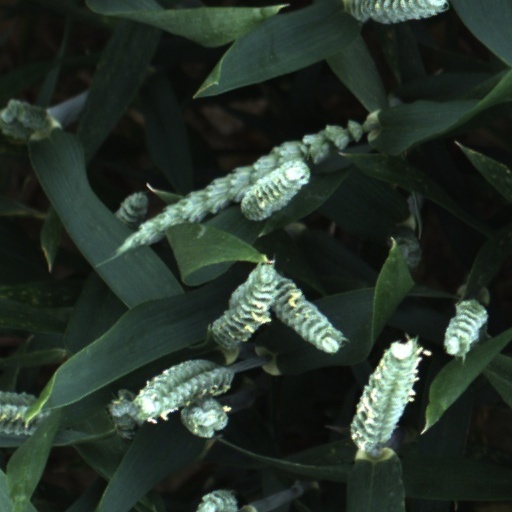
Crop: wheat